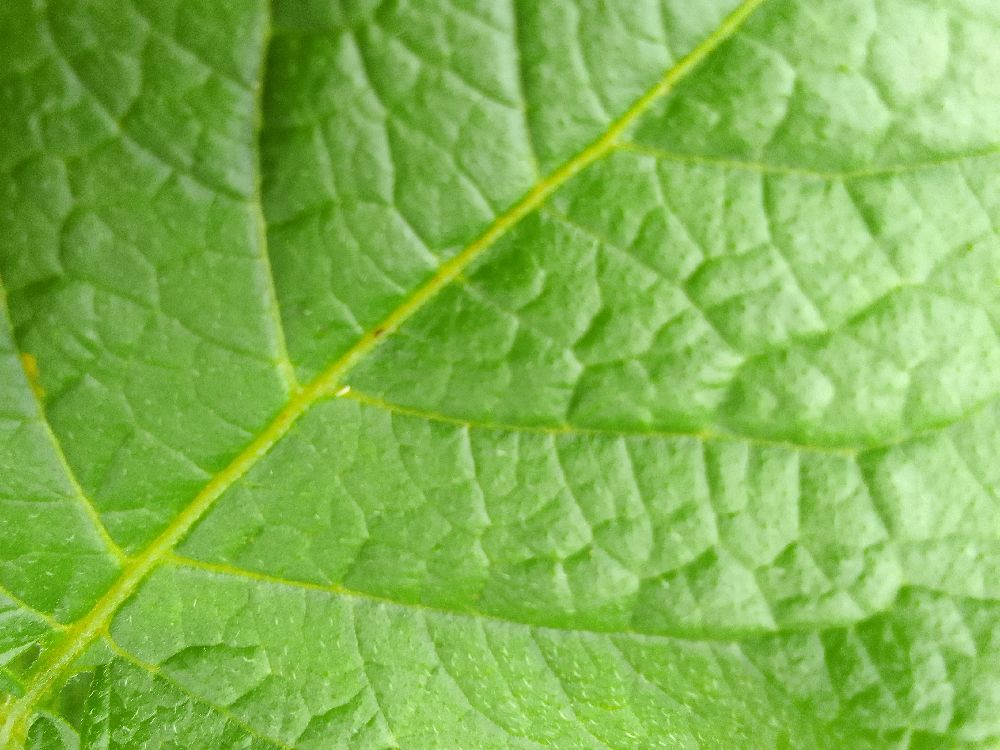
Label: Healthy